History of Vietnam

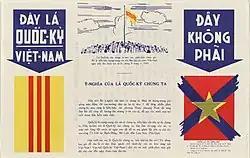
Anti-communist propaganda poster of the State of Vietnam: "This is [our true] national flag of Vietnam", 1951.

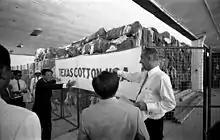
U.S. Vice President Lyndon B. Johnson visiting a textile mill in Saigon, South Vietnam, May 1961

In January 1946, Vietnam had its first National Assembly election. The DRV’s first constitution was approved during the Congress session in early November 1946.